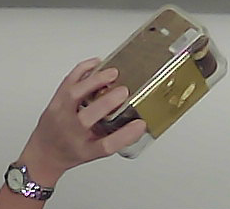
Product: rocher_chocolate